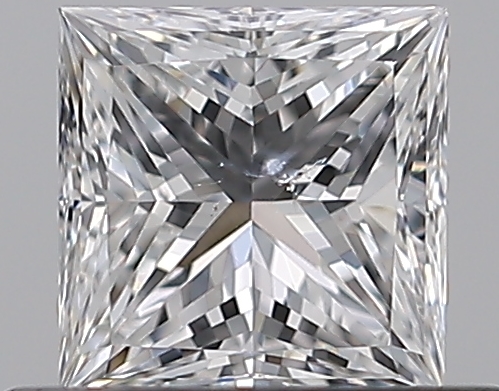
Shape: princess
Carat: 0.51
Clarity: SI2
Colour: D
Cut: EX
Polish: EX
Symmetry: VG
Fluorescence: N
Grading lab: GIA
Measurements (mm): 4.5 x 4.5 x 3.16